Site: brandenburg
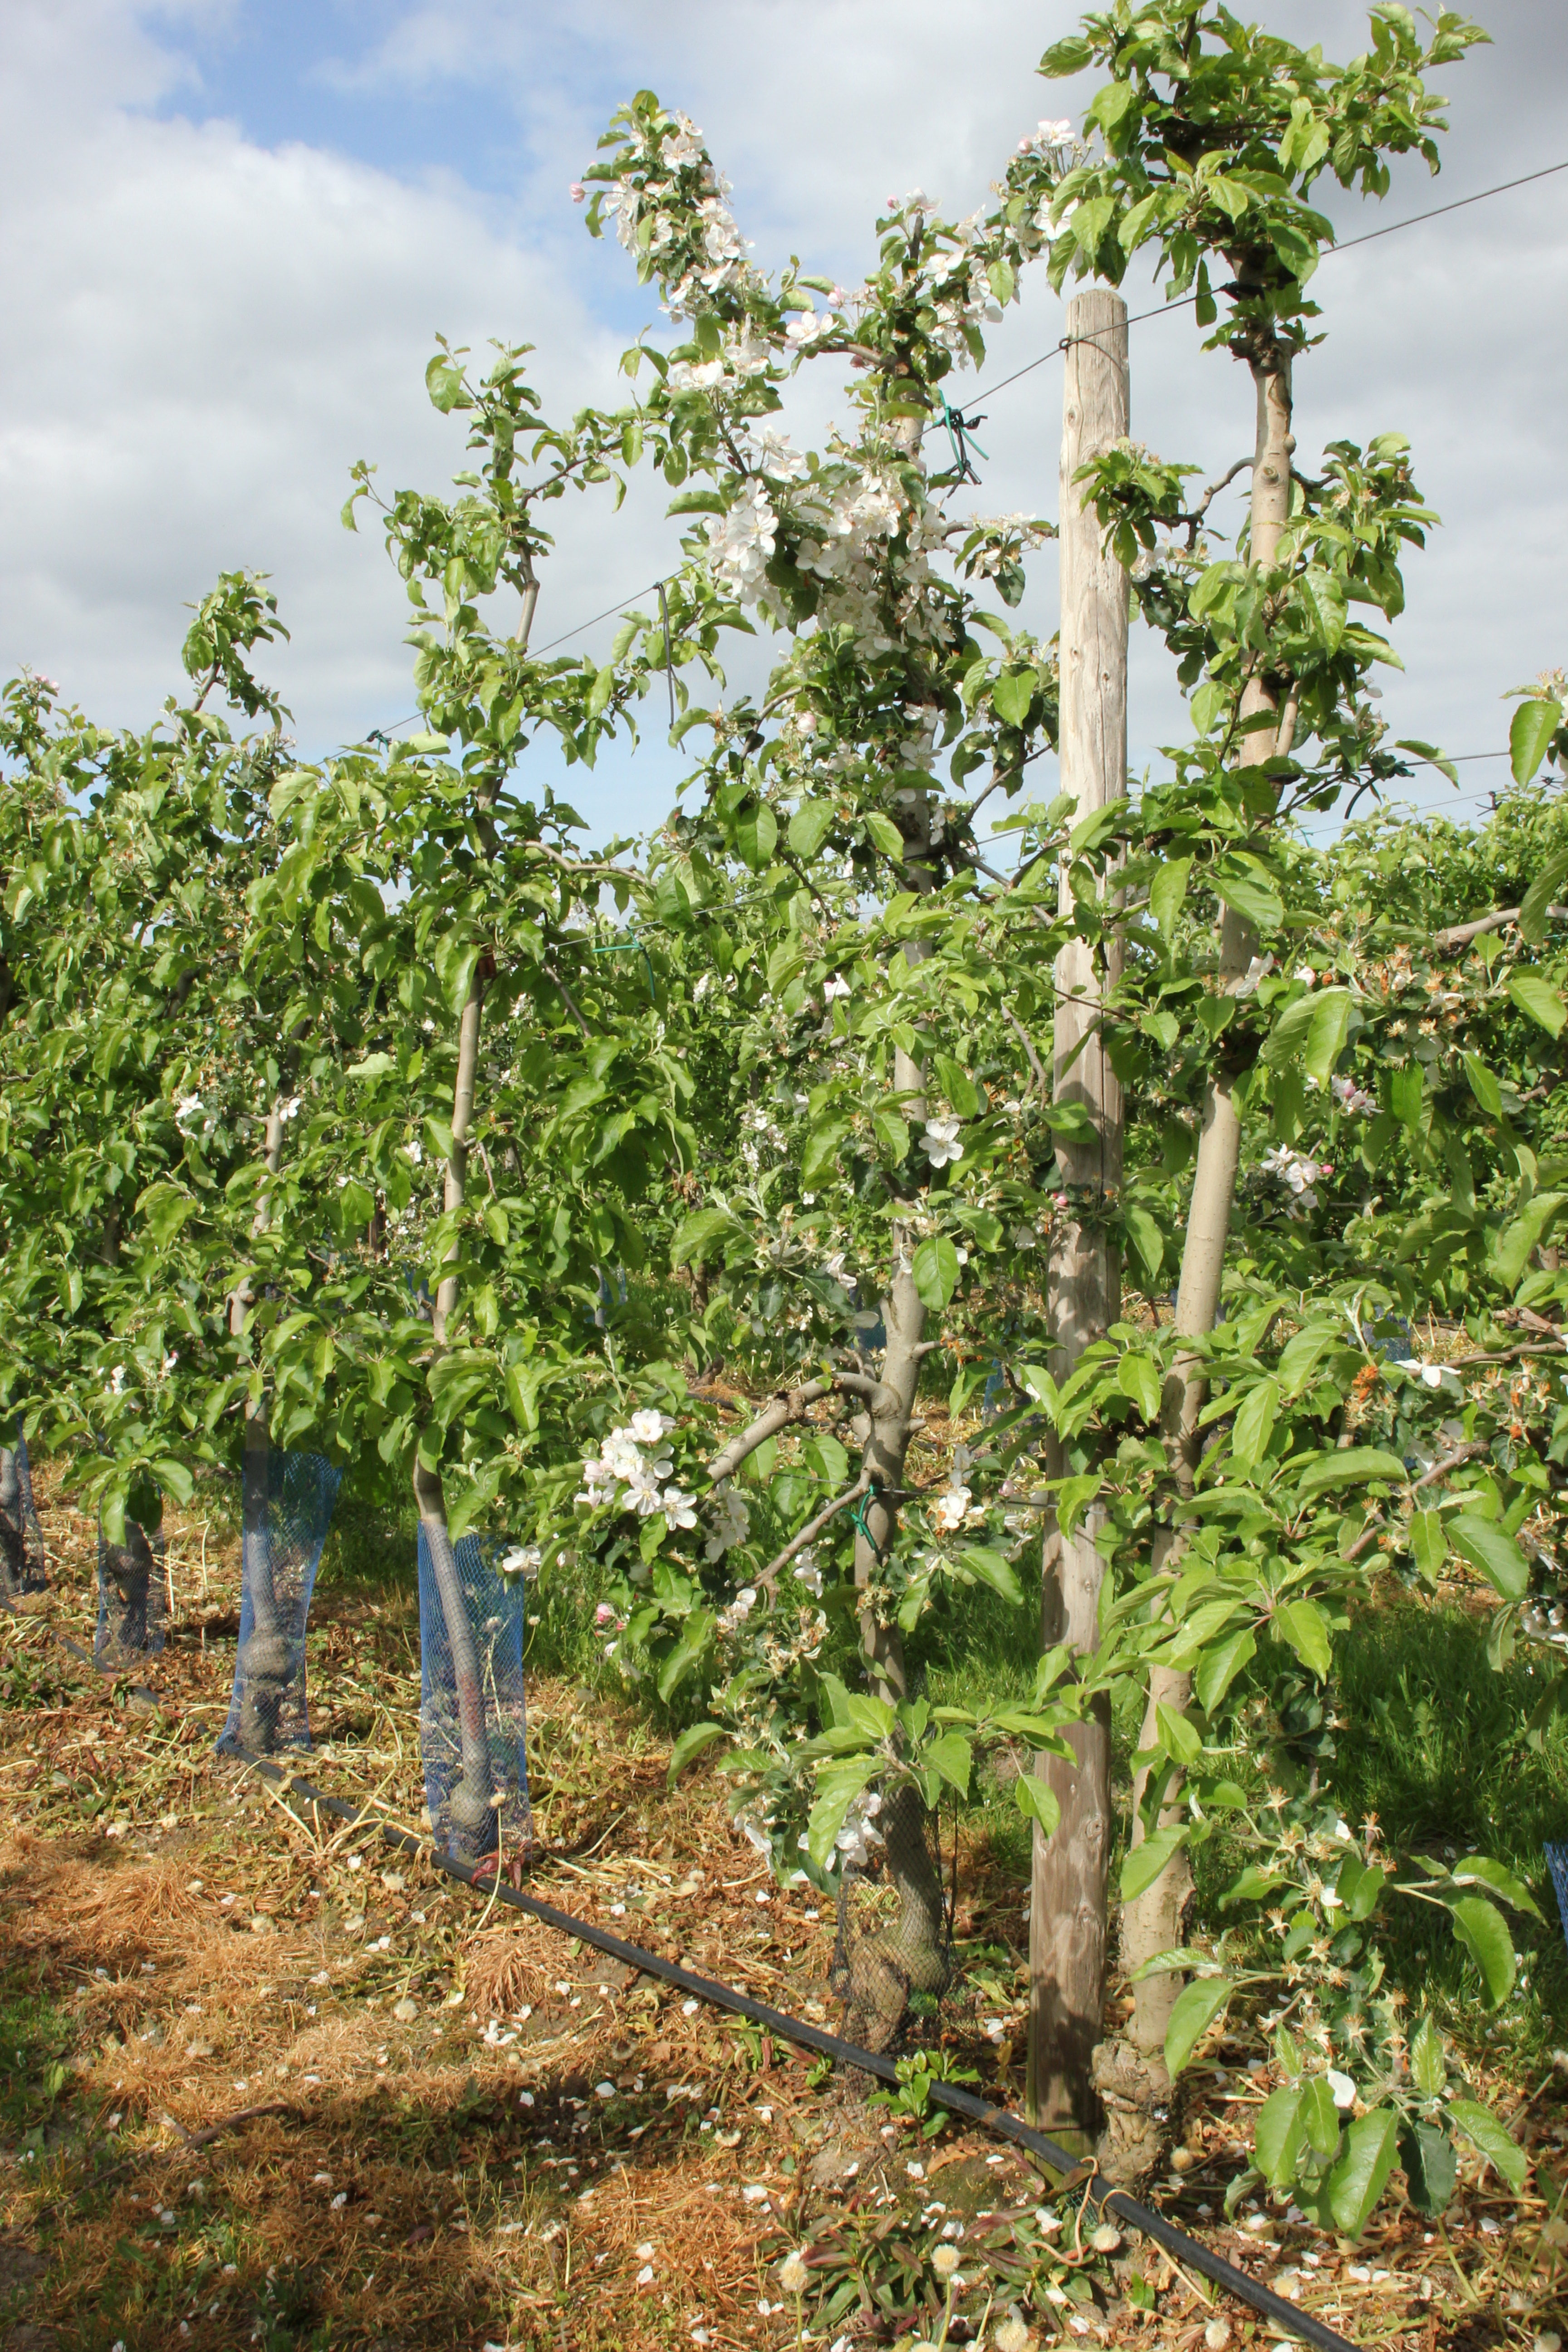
Growth stage (BBCH 67): Flowering